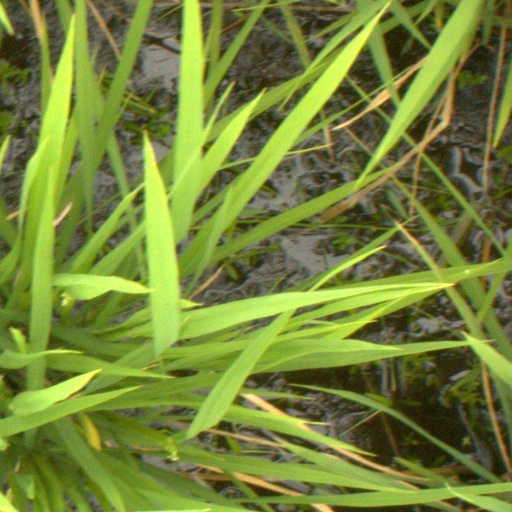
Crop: rice